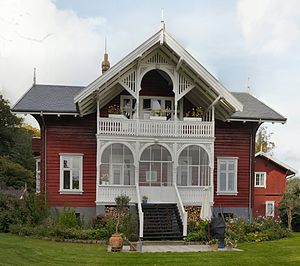
Fredede bygninger i Aarhus Kommune
Det Norske Hus fra 1888 set fra haven - østfacade, tegnet af Martin Nyrop. Vestre Skovvej 2, 8240 Risskov, nær Aarhus, Danmark.
Denne liste over fredede bygninger i Aarhus Kommune viser alle fredede bygninger i Aarhus Kommune, bortset fra kirker. Listen bygger på data fra Kulturarvsstyrelsen.